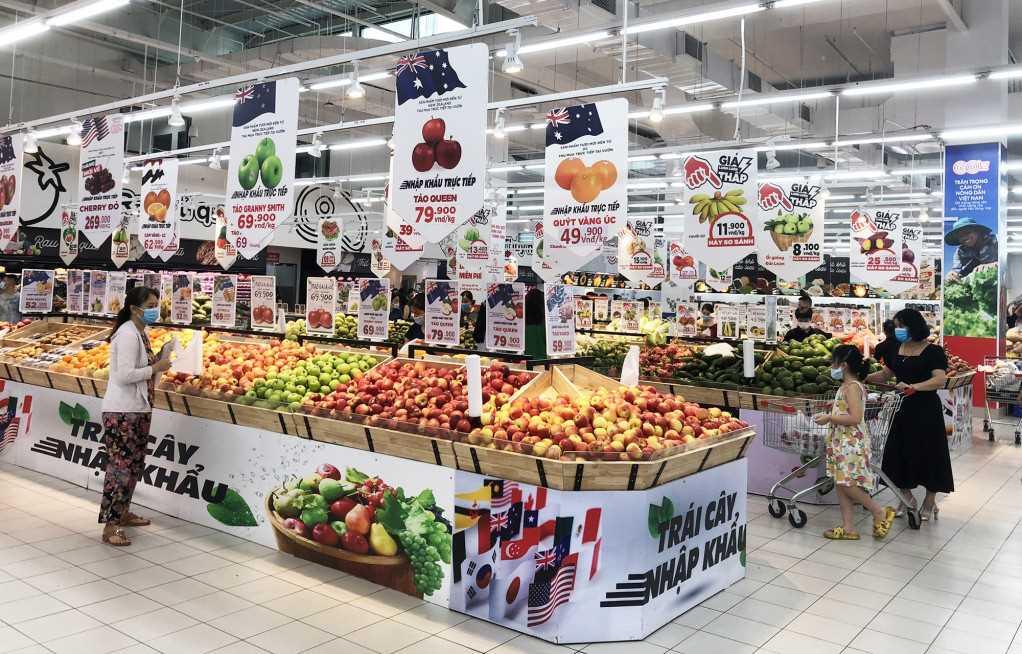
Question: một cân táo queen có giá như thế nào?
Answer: một cân táo queen có giá là 79 900 đồng